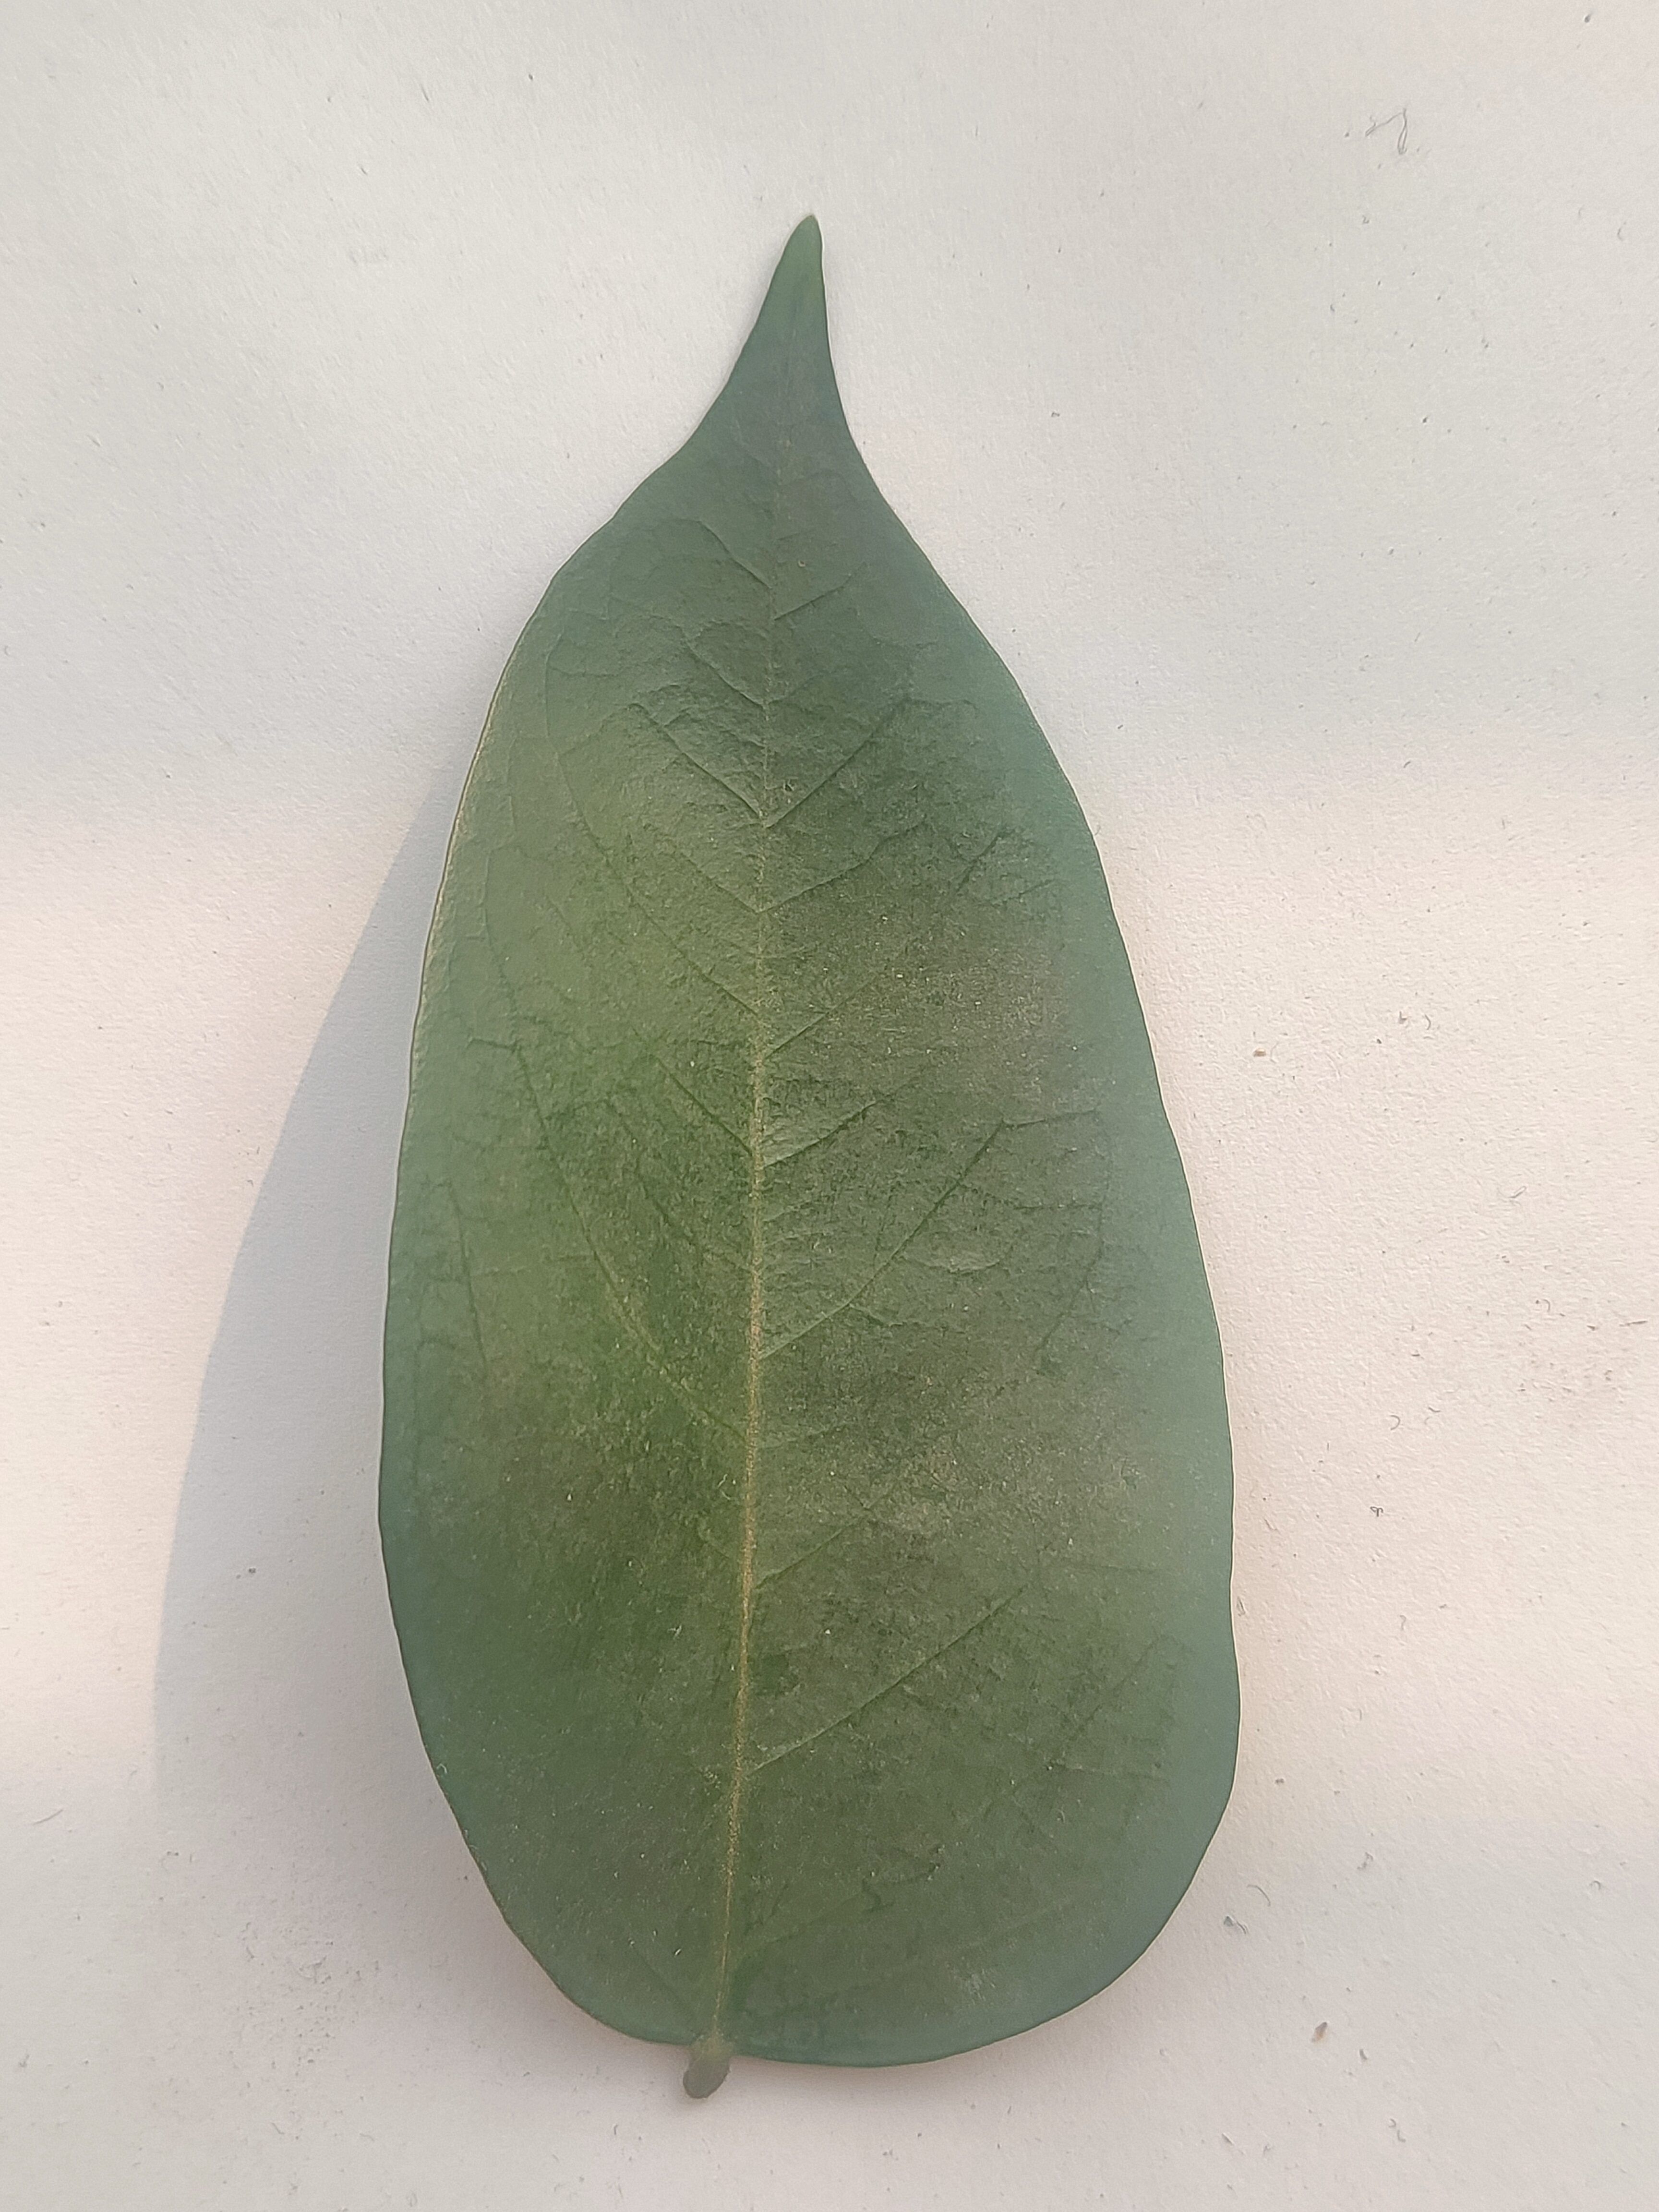
Leaf variety: Star Fruit